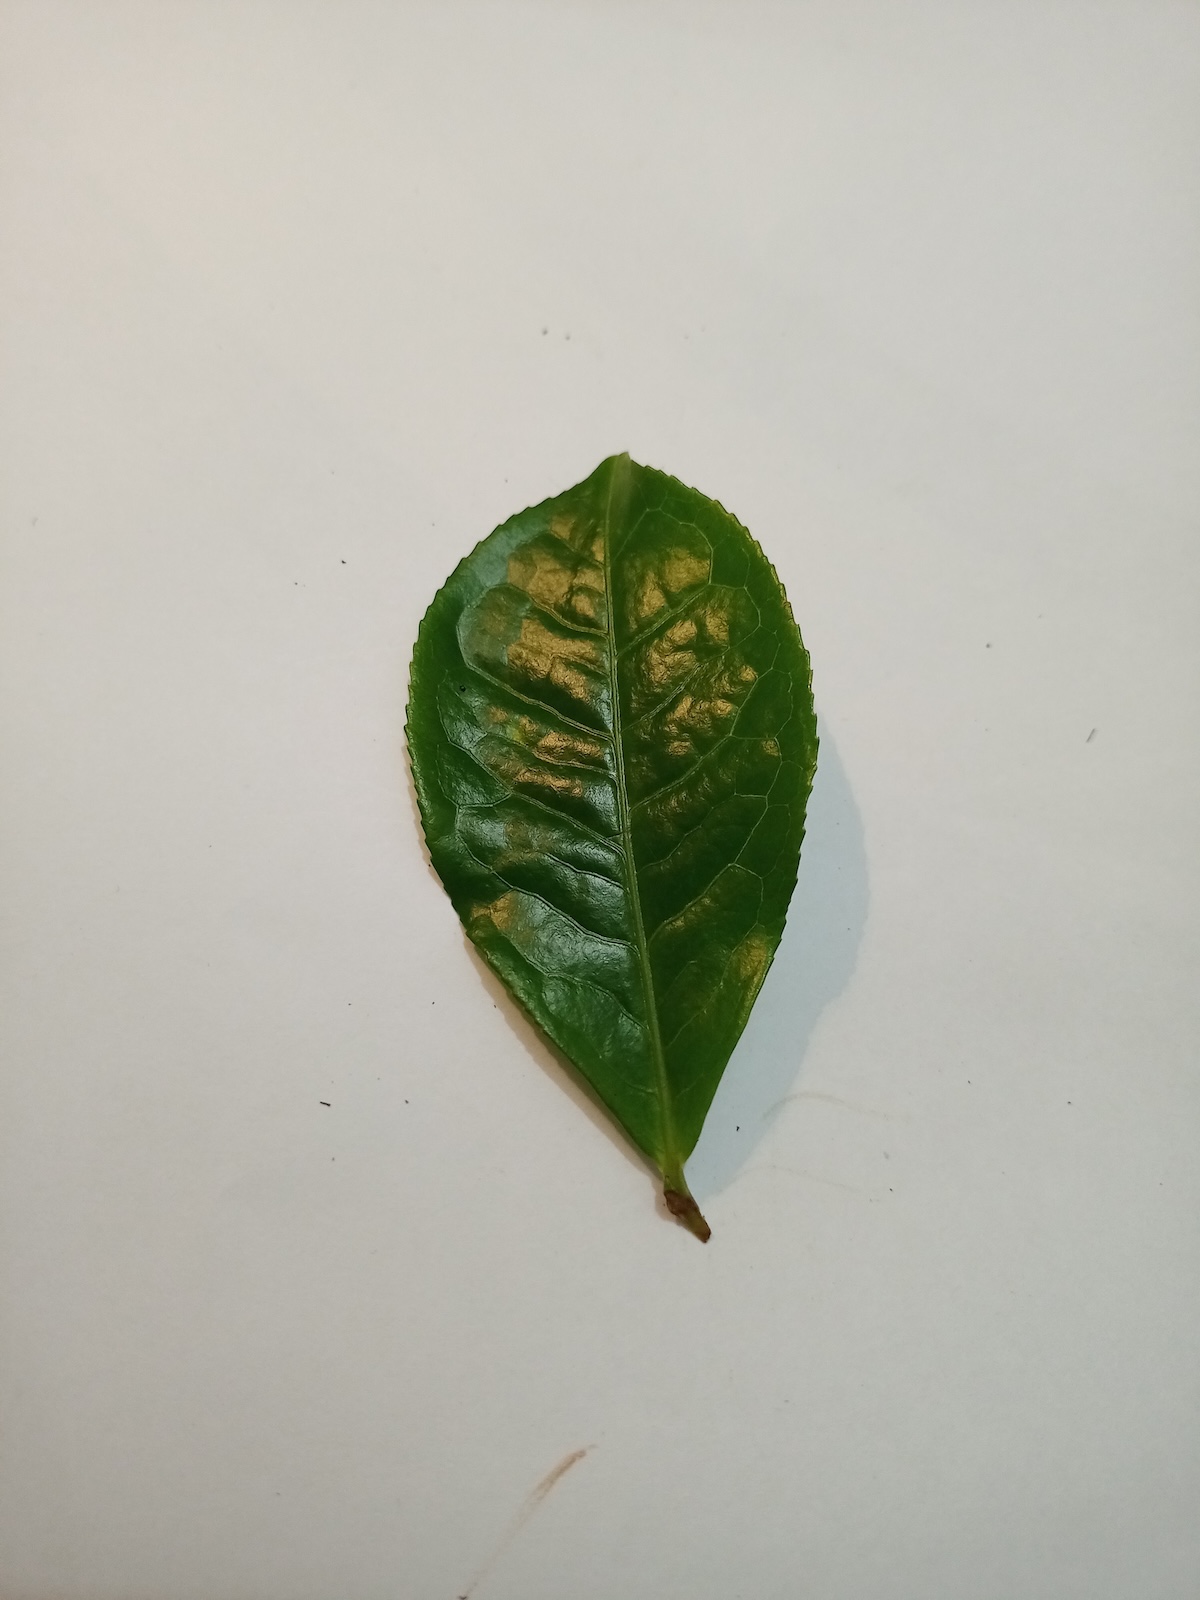
Label: Healthy leaf